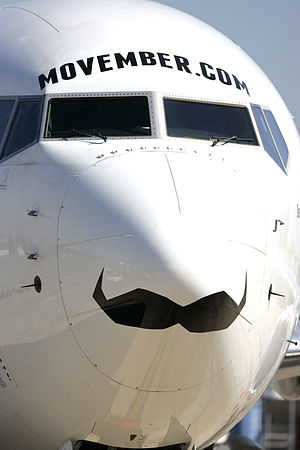
Movember
Det australske flyselsab Qantas fejrer Movember
"Movember er en årlig, måned-lang event, der involverer at gro et moustache i november måned. The Movember Movement kører Movember charity event, på Movember.com. Målet med Movember er at ""Change the face of men's health"".